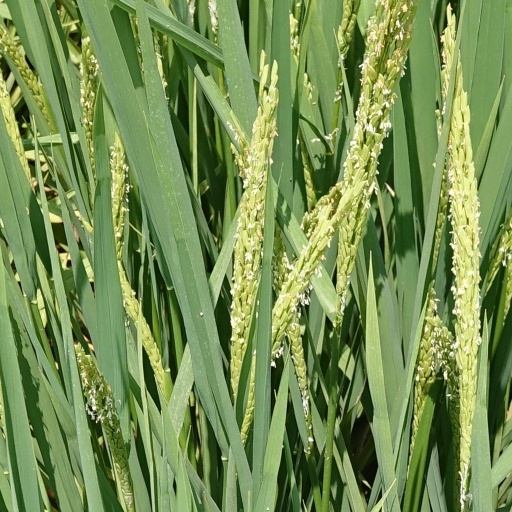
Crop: rice